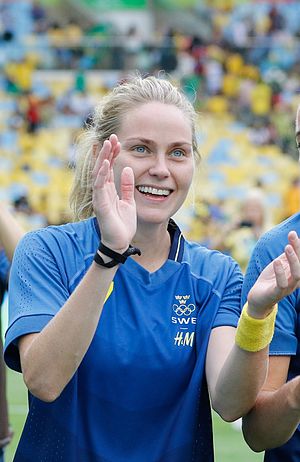
Lisa Dahlkvist
Lisa Karolina Viktoria Dahlkvist er en svensk fodboldspiller, der spiller som midtbanespiller for KIF Örebro og Sveriges landshold. Hun har tidligere spillet for Umeå IK, Kopparbergs/Göteborg FC og Tyresö FF i Damallsvenskan, for Avaldsnes IL i den norske Toppserien og for Paris Saint-Germain i den franske Division 1 Féminine.